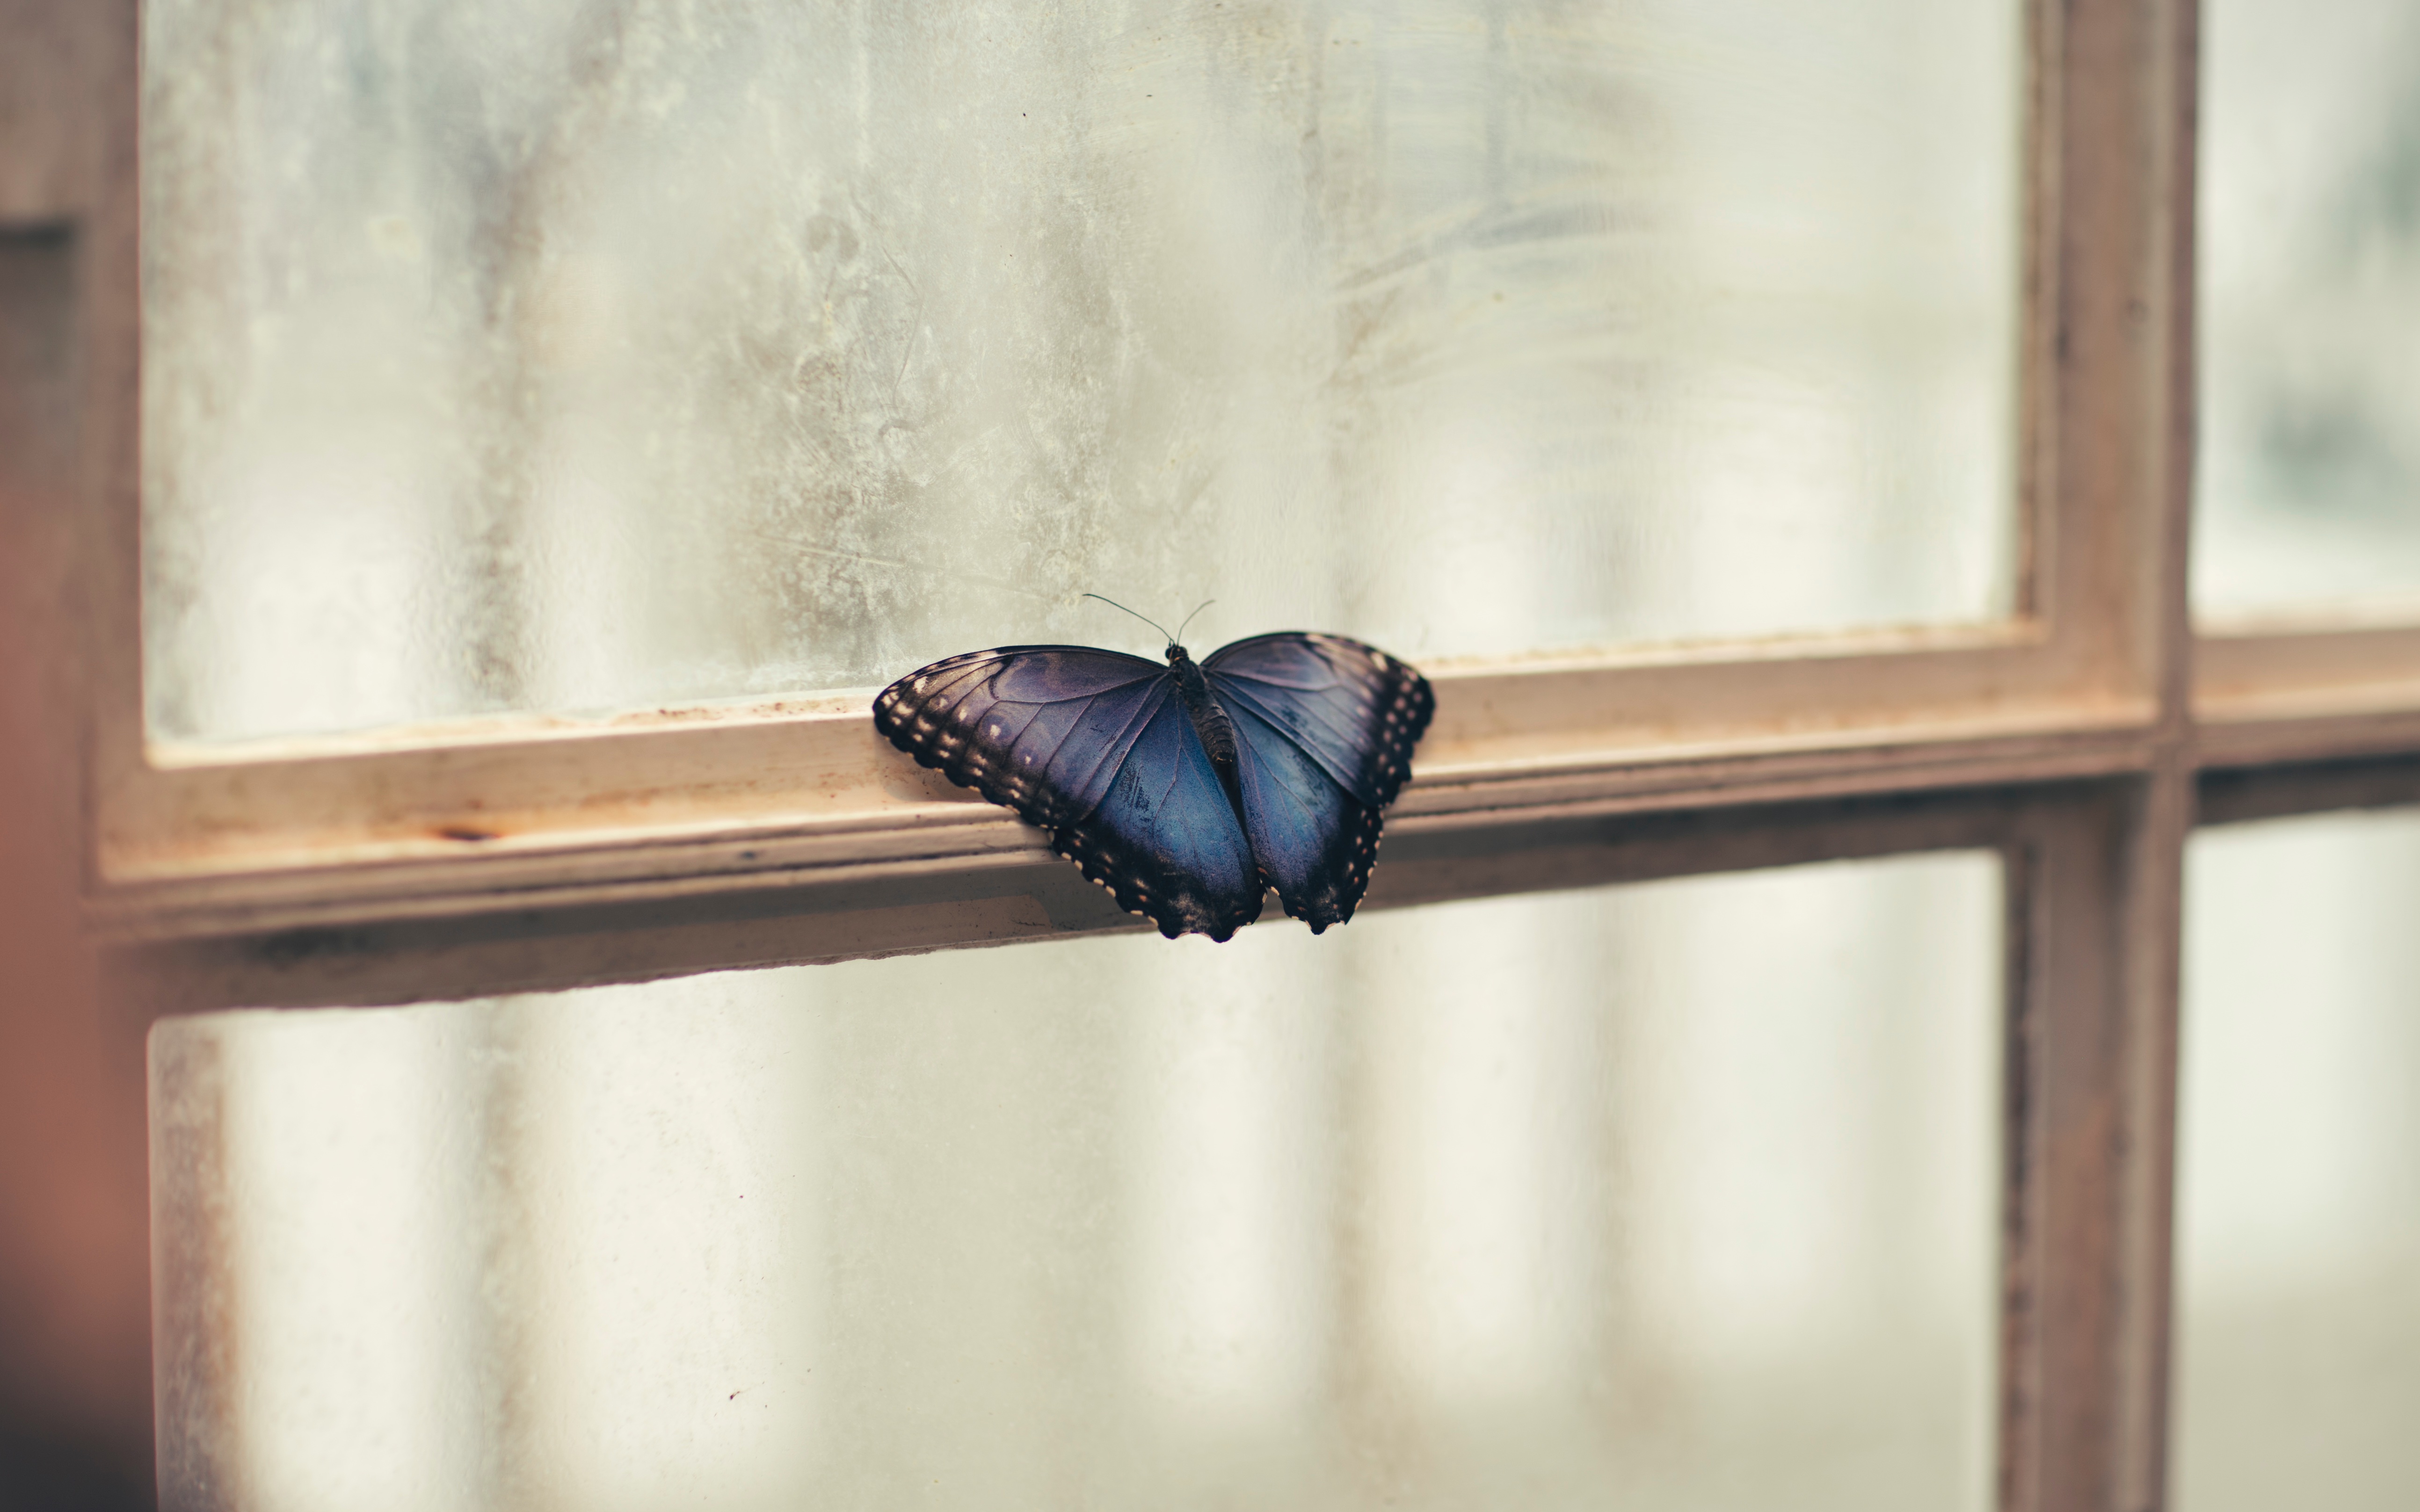
wing, wood, photography, window, wall, color, blue, butterfly, window pane, eye, photograph, window covering